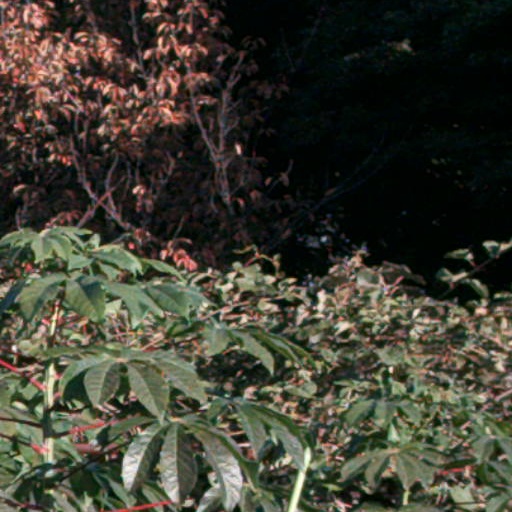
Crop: cassava